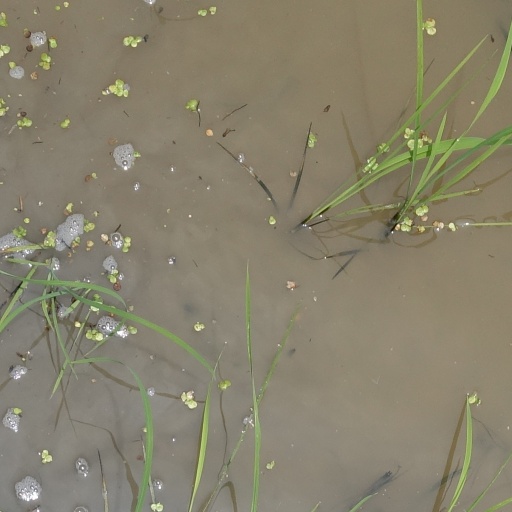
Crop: rice